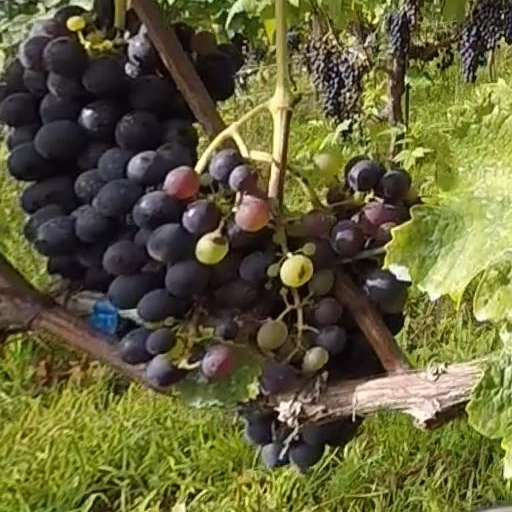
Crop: grape